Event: Nepal Earthquake
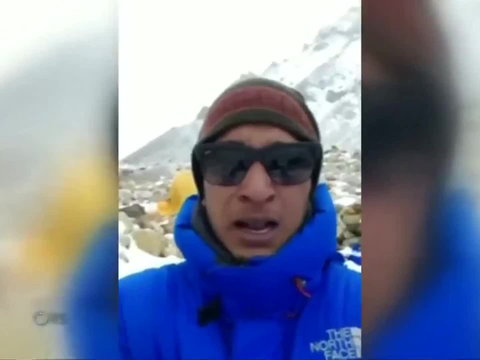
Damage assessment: no_damage